Morayshire Railway

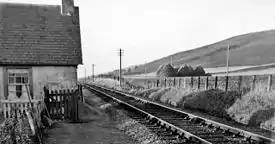
Site of Birchfield Platform in 1961

The day following the opening event, a regular five return journeys per day, Monday to Saturday was instituted. Soon after, the frequency was reduced to four return journeys per day but then in 1857, it was increased to six return journeys that reflected the increased use of Lossiemouth harbour for exporting and importing materials. It took the trains 15 minutes to run the 5 miles including the conditional stops at Linksfield Level Crossing and Greens of Drainie. These stops were abandoned in 1859.